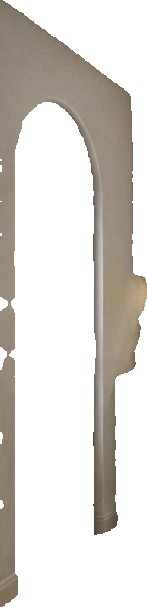
Surface category: wall